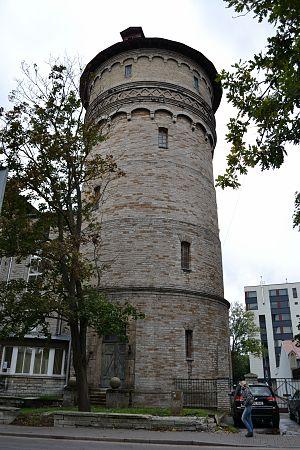
Tõnismägi est une rue, créée en 1936, du quartier Tõnismäe du centre de Tallinn en Estonie.